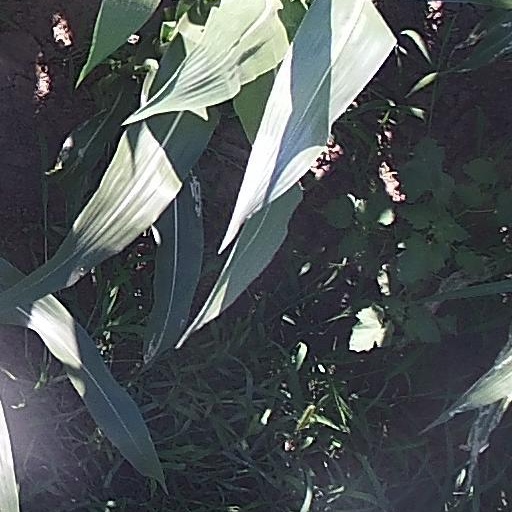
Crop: maize; corn